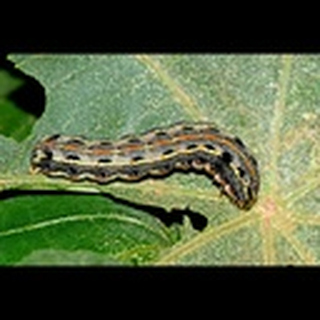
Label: cotton_army_worm